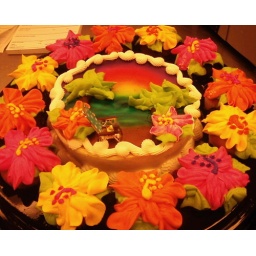
8 in beach cake plus cupcakes